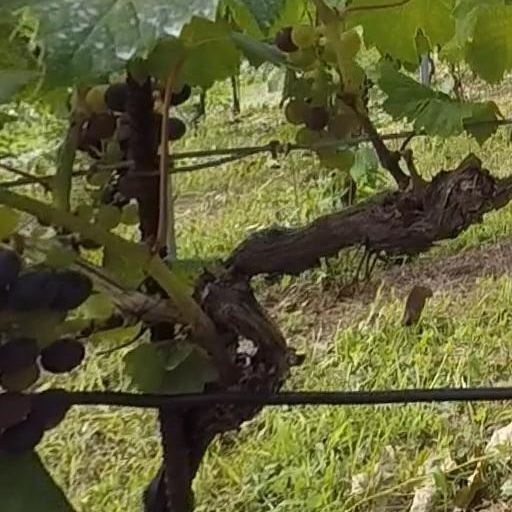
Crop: grape